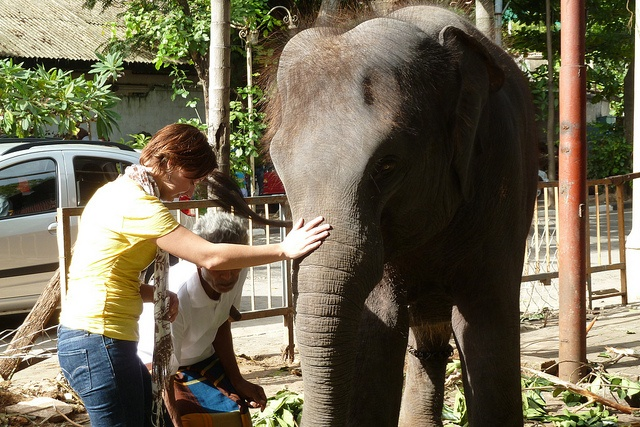
An elephant being examined by two individuals next to a road.
Two people standing next to and touching an elephant.
A woman with her hand on the trunk of an elephant.
Some people by a very cute small elephant.
A woman and a man tending to a baby elephant